Jaunauce Manor

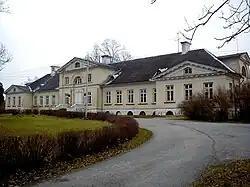

Jaunauce Manor is a manor house in Jaunauce parish in Saldus municipality in the historical region of Semigallia, in western Latvia.